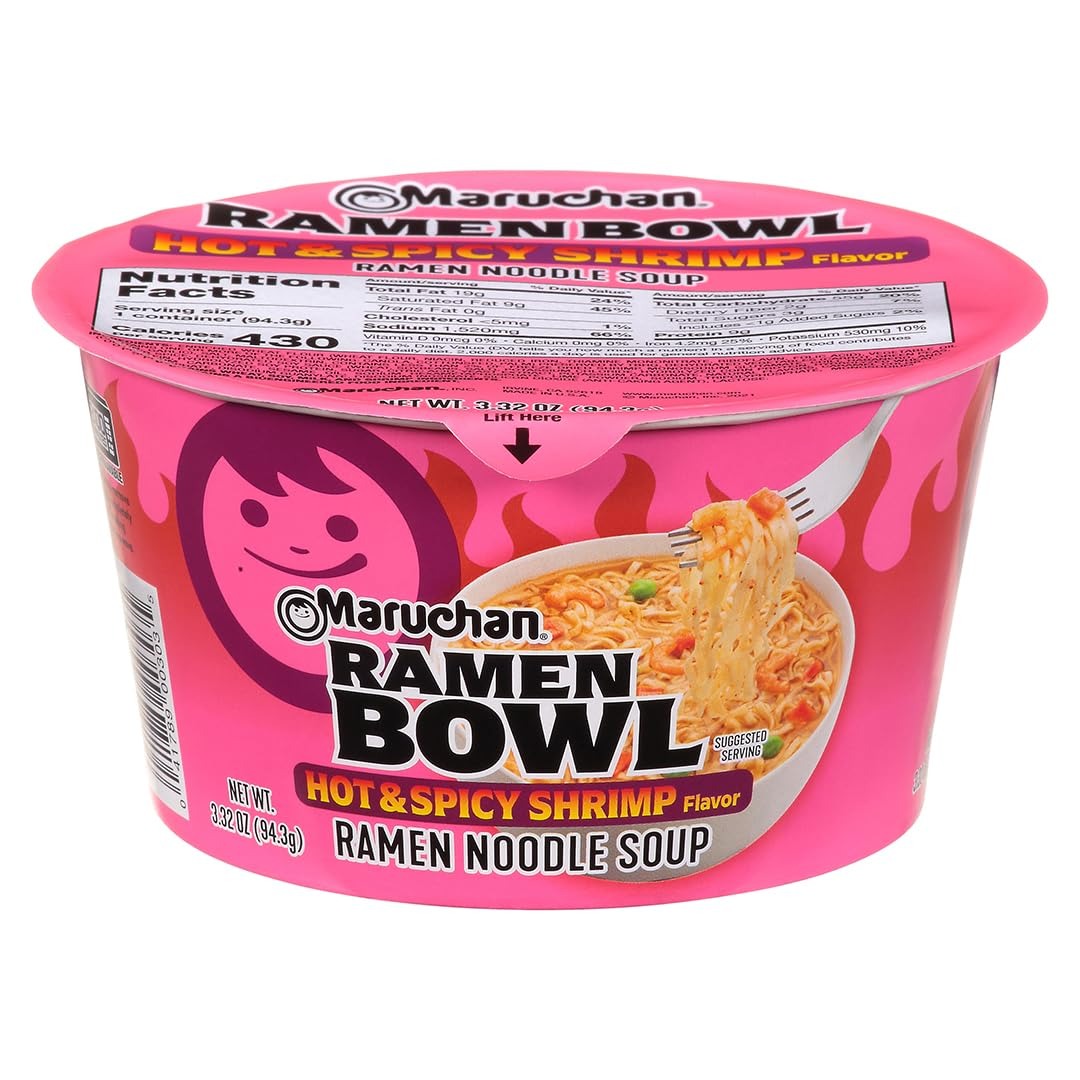
Item Name: Maruchan Bowl Hot & Spicy Shrimp Flavor, 3.32 Oz, Pack of 6
Bullet Point 1: MICROWAVABLE: Instant ramen noodle soup. Pop these bowls in the microwave for 3 minutes and serve as a hot snack or savory meal. Cooking times may vary.
Bullet Point 2: PACKED WITH FLAVOR: Hot and spicy shrimp flavor with spices like chili and veggies.
Bullet Point 3: FAMILY FAVORITE: Maruchan ramen is one of the nation's favorite ramen soup brands. Maruchan Bowl products feature high quality noodles, vegetables and spices. The convenient pack size is perfect for on-the-go snacking.
Bullet Point 4: GREAT COLLEGE GIFT: Ramen is a staple snack for college kids so help feed their late-night study cravings with Maruchan ramen! Send a snack care package to your college student.
Bullet Point 5: SIZE: 6 pack/count of 3.32 oz bowls.
Bullet Point 6: MICROWAVE COOKING DIRECTIONS: 1.) Remove lid and the two packets. 2.) Open Packet #1 and sprinkle packet contents onto noodles. 3.) Add room temperature water to the inside, fill line. 4.) Microwave, uncovered for 3 minutes on high (1000W) and let stand for 1 minute to cool. 5.) Pour in Flavor Packet #2. Stir well and enjoy! (Do not reuse bowl)
Bullet Point 7: BOILING WATER COOKING DIRECTIONS: 1.) Open lid halfway and remove the two packets. 2.) Open Packet #1 and sprinkle packet contents onto noodles. 3.) Add boiling water to the inside, fill line. 4.) Close lid securely and let stand for 3 minutes. 5.) Remove lid, pour in Flavor Packet #2. Stir well and enjoy! (Do not reuse bowl)
Value: 19.92
Unit: Ounce

Price: 1.4